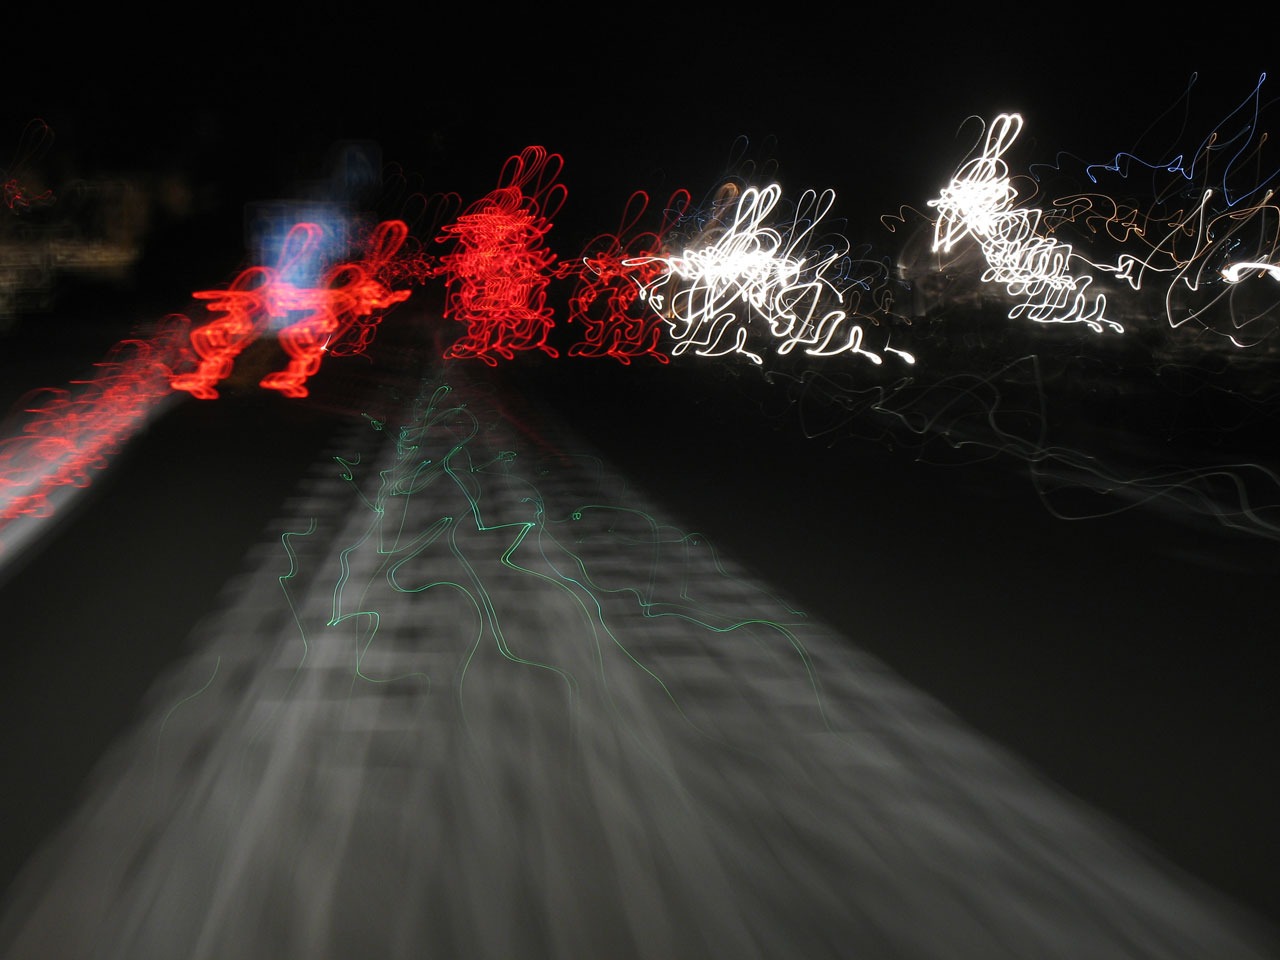
motorway, freeway, highway, traffic, night, lights, bunny, bunnies